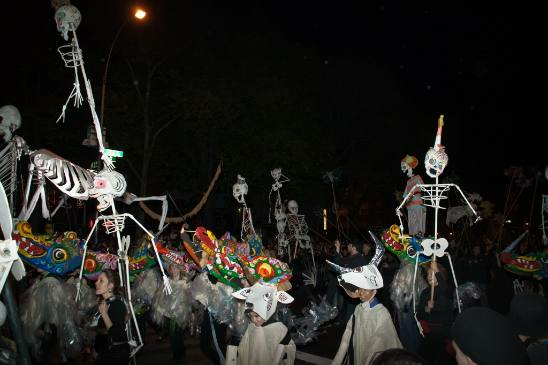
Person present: Yes